James Philemon Holcombe

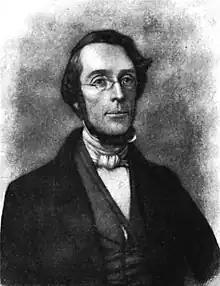

James Philemon Holcombe (September 20, 1820 – August 22, 1873) was an American law professor, legal author and Confederate politician and diplomat.